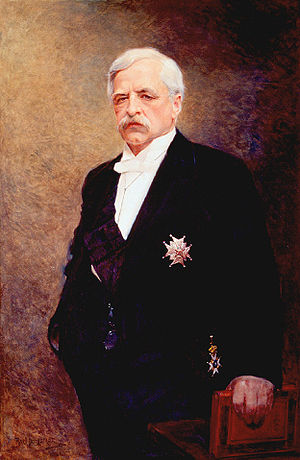
Finlandssvenskere
Finlandssvenskere er den del af Finlands befolkning, der har svensk modersmål. Den svenske befolkningsdel har boet i landet fra forhistorisk tid og udgør i dag cirka 290.000 mennesker, som for størstedelens vedkommende bor i kystområderne. Finland er ifølge sin forfatning et tosproget land, og borgerne garanteres gennem lovgivningen adgang til myndighederne samt undervisning, medier, kulturfaciliteter og skiltning m.m. på både finsk og svensk.